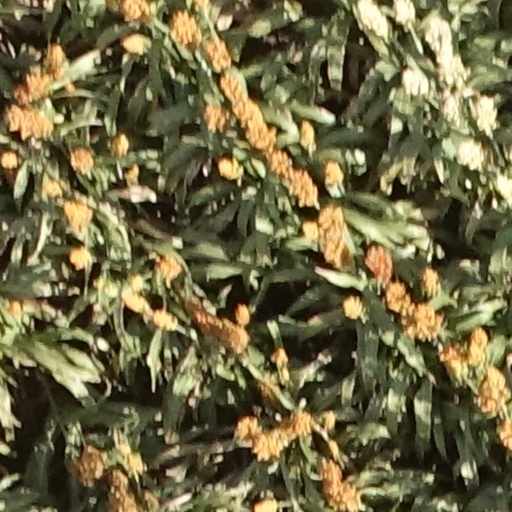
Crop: sorghum